Vacuum cleaner

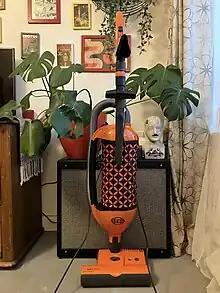
A Sebo Felix 'Fun'. This machine is an example of a 'bypass' cleaner.

For many years after their introduction, vacuum cleaners remained a luxury item, but after the Second World War, they became common among the middle classes. Vacuums tend to be more common in Western countries, because in most other parts of the world, wall-to-wall carpeting is uncommon and homes have tile or hardwood floors, which are easily swept, wiped or mopped manually without power assist.